World Baseball Classic television ratings

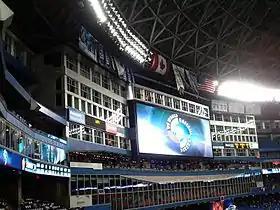
In stadium ad for the 2009 WBC shown at the Rogers Centre.

The World Baseball Classic is being one of the world's most viewed baseball events. The 2023 tournament was broadcast in 163 territories through 63 media partners, and it was broadcast in 13 languages around the globe. and received US$100 million in benefits, and In the Japanese archipelago, nearly 100 million people watched the WBC in 2023, and 55+ million people watched the end of the tournament, as Shohei Ohtani struck out Mike Trout. The 2023 tournament semifinal between Mexico and Japan recorded 29 million average viewers in just those two countries alone.